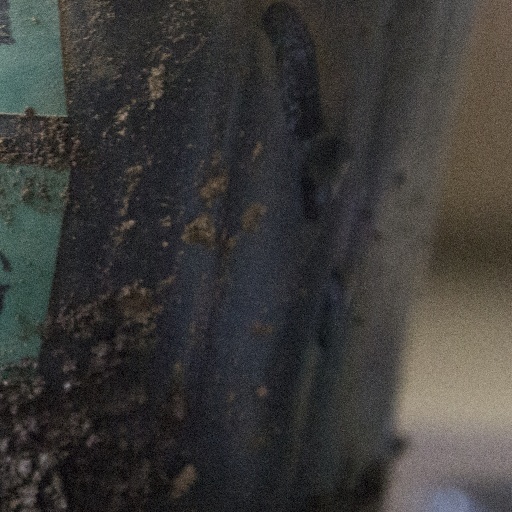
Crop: soybean